Radio Télévision Libre des Mille Collines

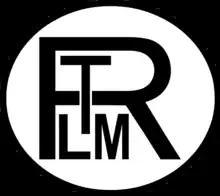
Monogram of Radio Télévision Libre des Mille Collines

The station's name is French for "Free Radio and Television of the Thousand Hills", deriving from the description of Rwanda as ""Land of a Thousand Hills"". It received support from the government-controlled Radio Rwanda, which initially allowed it to transmit using their equipment.